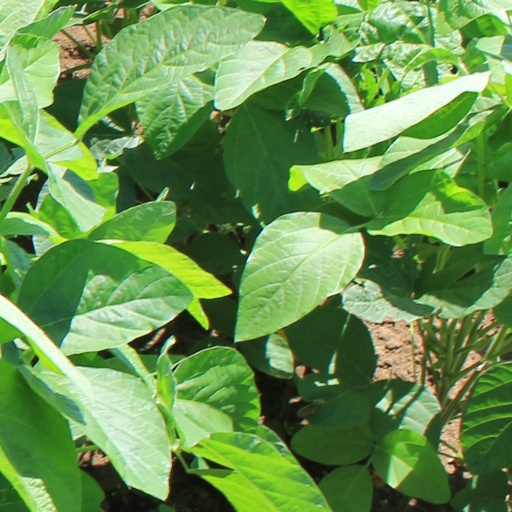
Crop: soybean